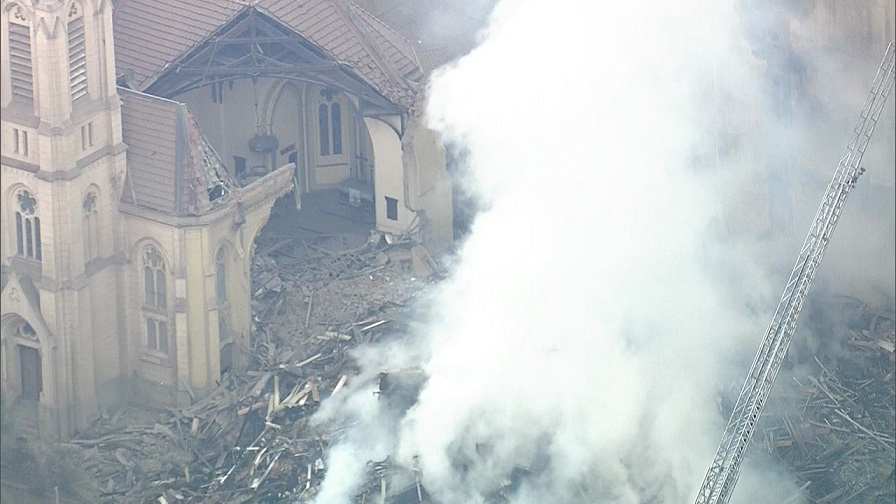
Fire: no
Smoke: yes